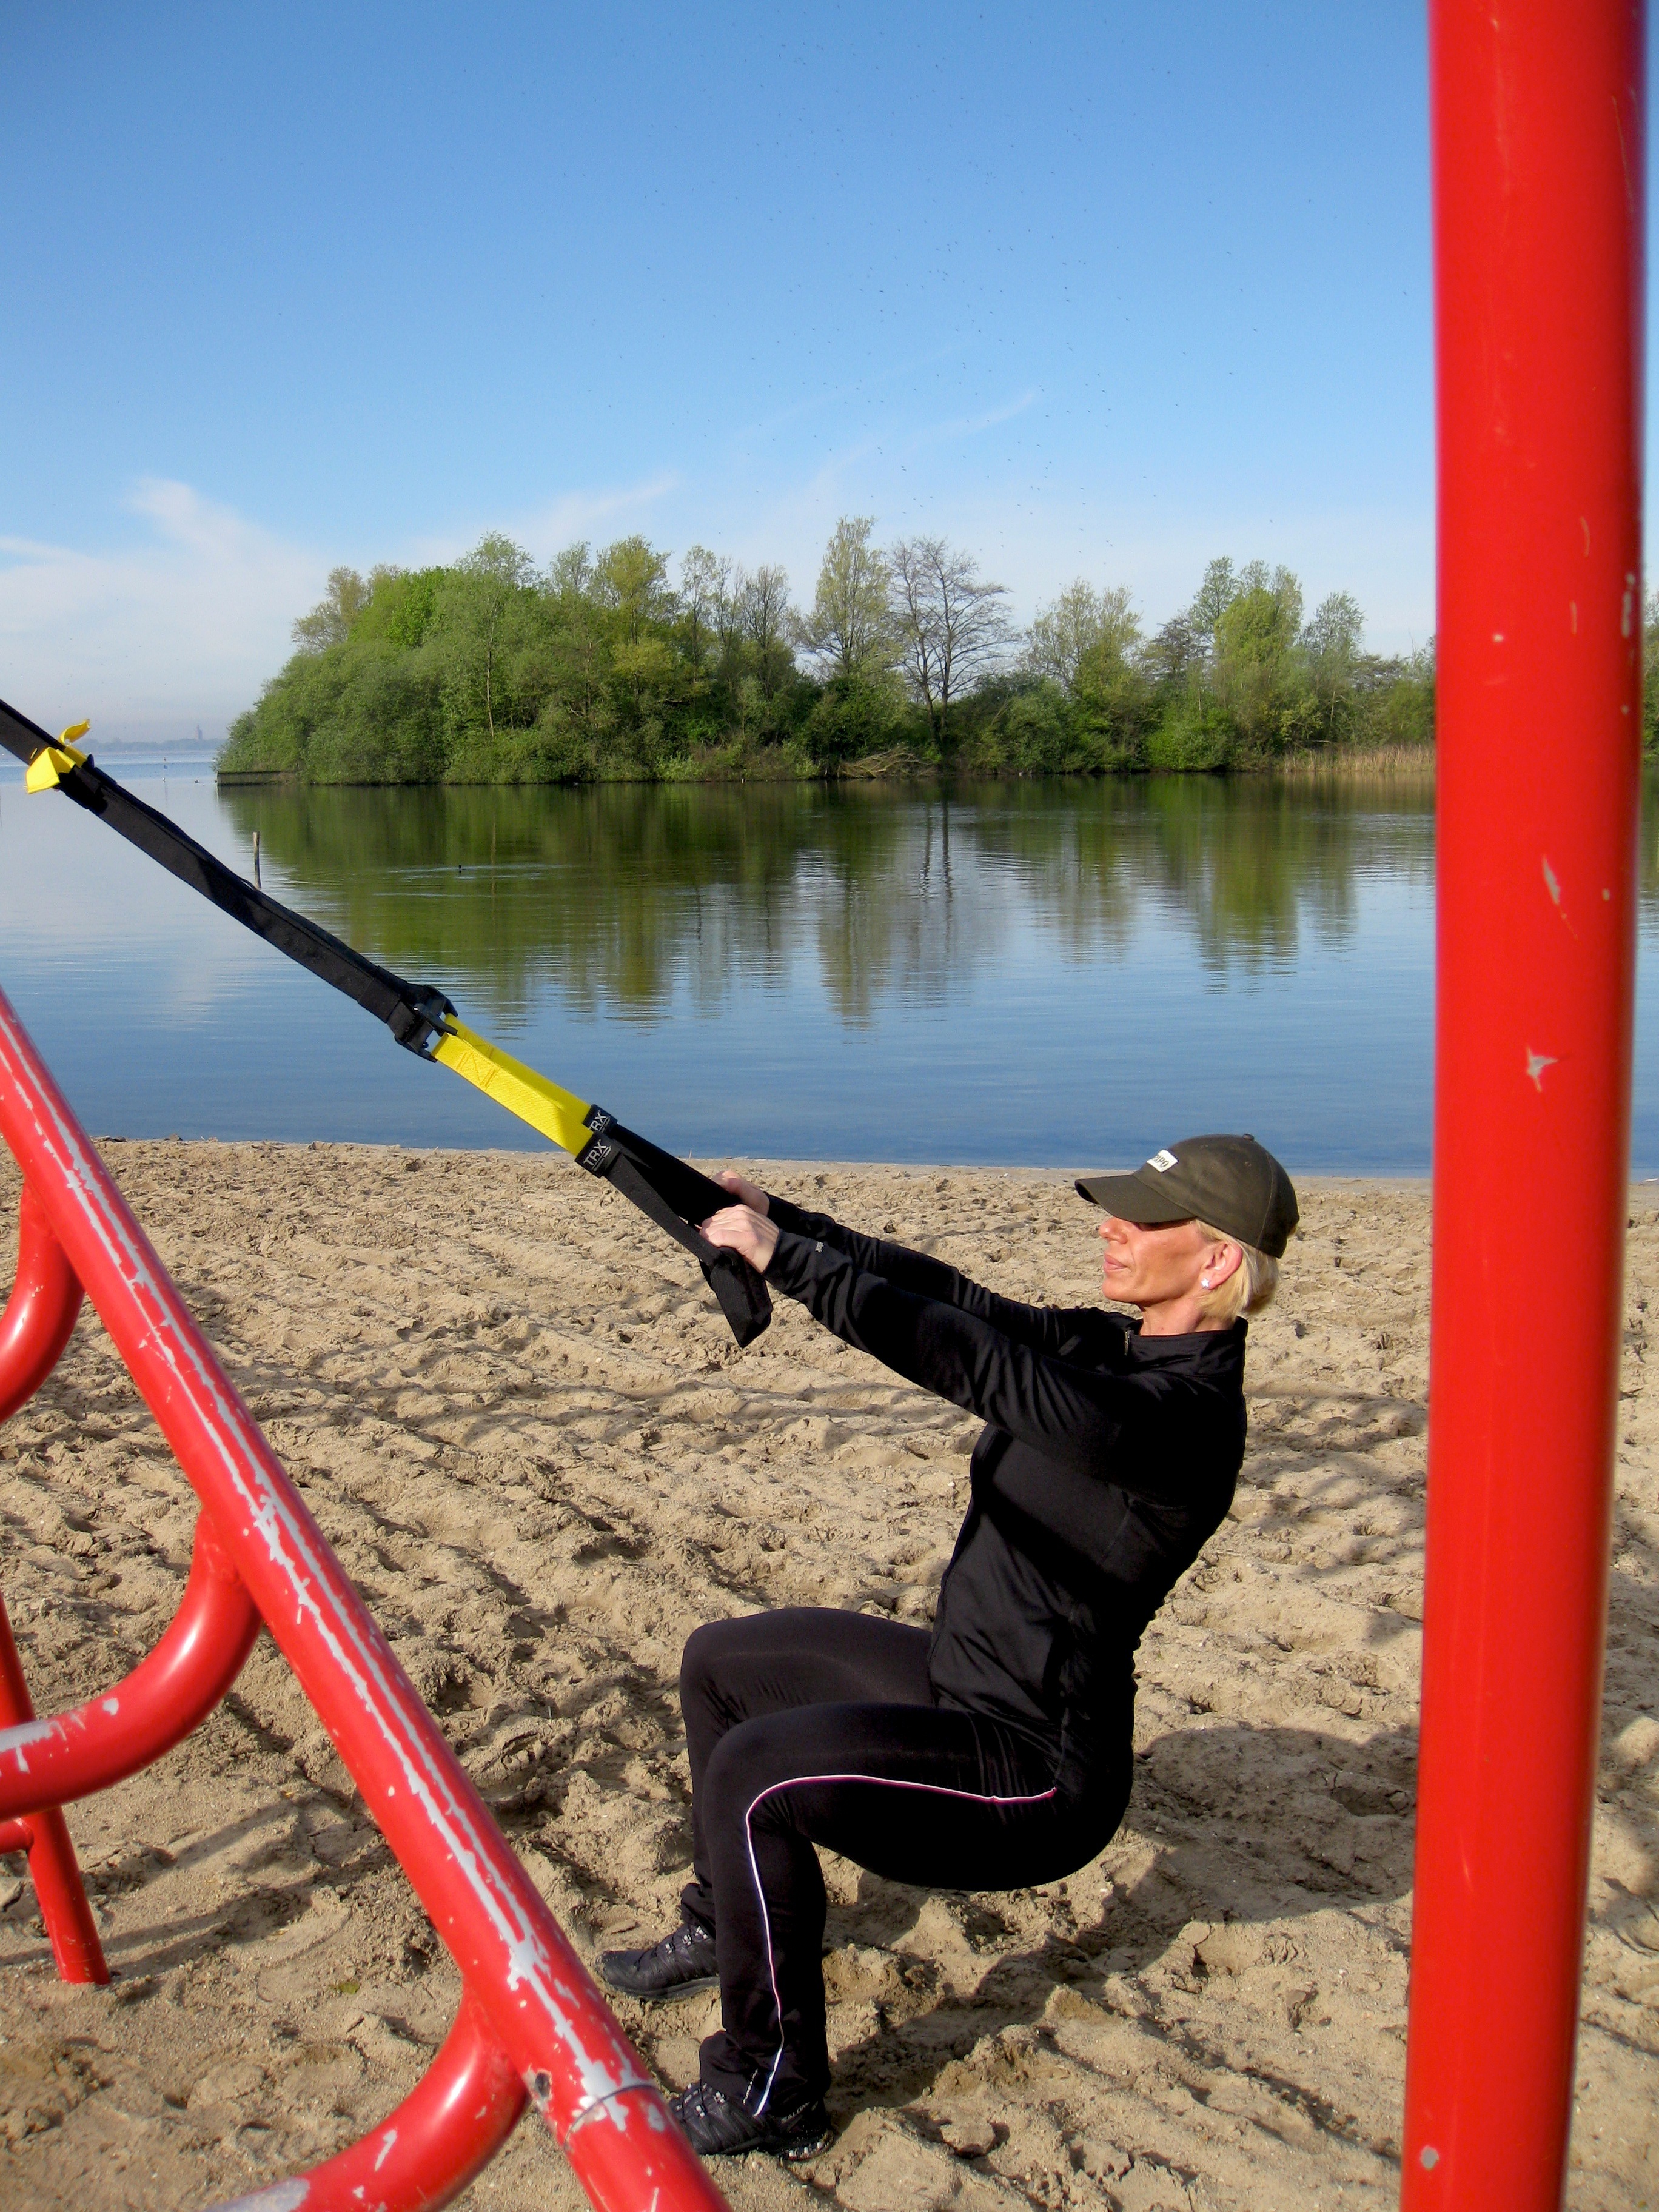
play, fitness, playground, trx, squats, outdoor play equipment, bootcamp